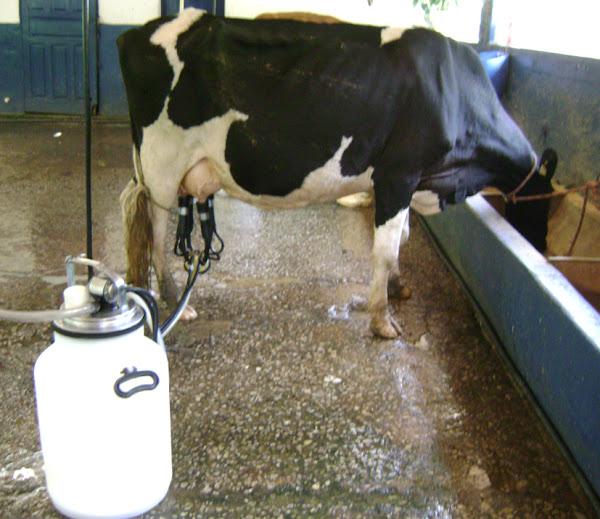
Ng'ombe wa kukamuliwa anaonekana akikamuliwa na pia akikula chakula yake na ni vyema kulisha ng'ombe yako vyema wakati inakamuliwa, iweze kutoa maziwa yenye,maziwa mazuri.